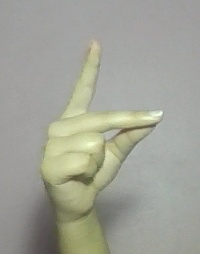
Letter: ta